Wollo Oromo

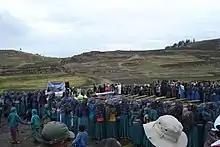
Field level reception of Wollo people during visit to watershed works, 2007

The Wollo people are a group inhabiting the historic Wollo Province of northern Ethiopia.